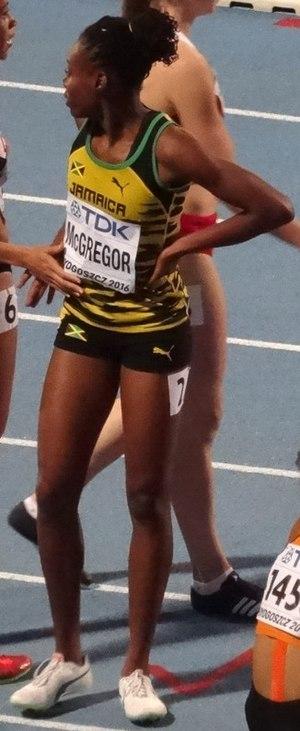
Roneisha McGregor est une athlète jamaïcaine.